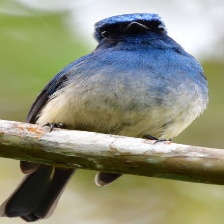
Species: INDIGO FLYCATCHER
Scientific name: EUMYIAS INDIGO